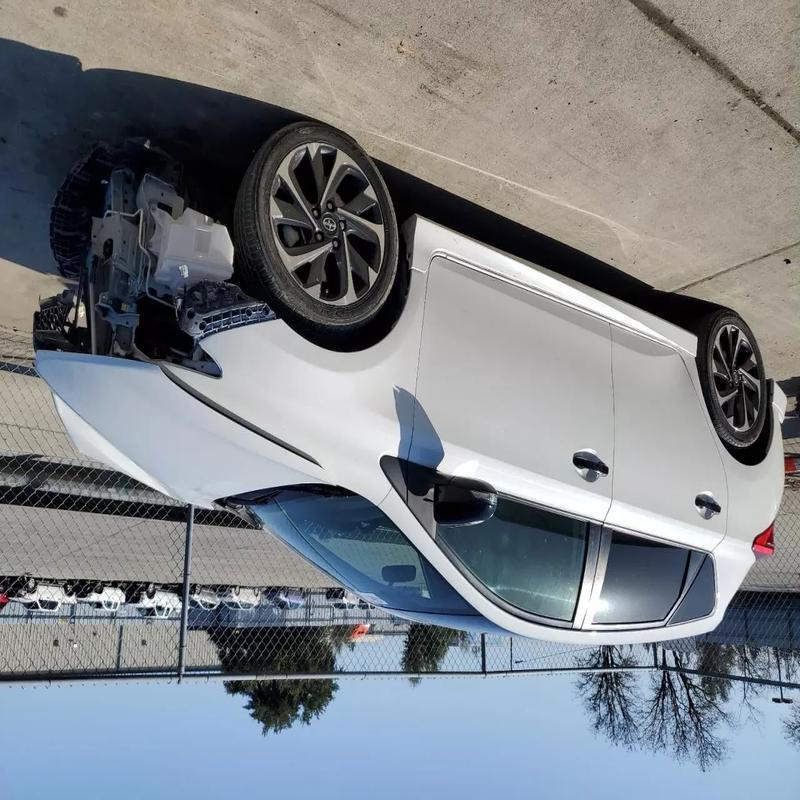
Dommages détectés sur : plaque d'immatriculation avant, pare-choc avant, feu avant droit, capot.
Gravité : majeur